History of Michigan Wolverines football in the early years

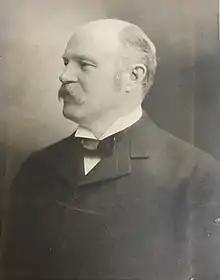
Professor Albert Pattengill

The current fight song, "The Victors", was composed by Louis Elbel, a student at the University of Michigan's School of Music, after watching Michigan's 12–11 victory over Chicago in 1898. Elbel began composing the song at his sister's house in the Englewood section of Chicago and continued the effort on the return train ride from Chicago to Ann Arbor. Elbel's lyric, "Champions of the West", refers to Michigan's having won the Western Conference championship for the first time in the school's history. Elbel later recalled:We were crazed with joy. We paraded in the dark. We yelled and followed our U-M Band, singing to the tune of 'Hot Time in the Old Town.' It struck me quite suddenly that such an epic should be dignified by something more elevating, for this was not ordinary victory. My spirits were so uplifted that I was clear off the earth, and that is when 'The Victors' was inspired. I put in a lot of 'hails' and I knew the fellows would get them in with the proper emphasis. Through them, the title suggested itself, and I dedicated it to the Michigan team of 1898.